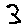
Label: 3